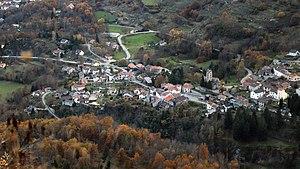
Vue générale
Unac est une commune française située dans le département de l'Ariège, en région Occitanie.